Swifts Park

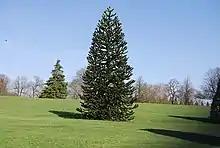
Monkey Puzzle tree on the Swifts Park estate along the High Weald Landscape Trail

Swifts Park is a former country estate and manor house north-east of the town of Cranbrook in the English county of Kent. Through its history, the estate has been variously known by the names Swifts, Great Swift, Great Swifts, and Swifts Place and since 1995 as Oak Hill Manor. At its greatest extent it covered an area of around .